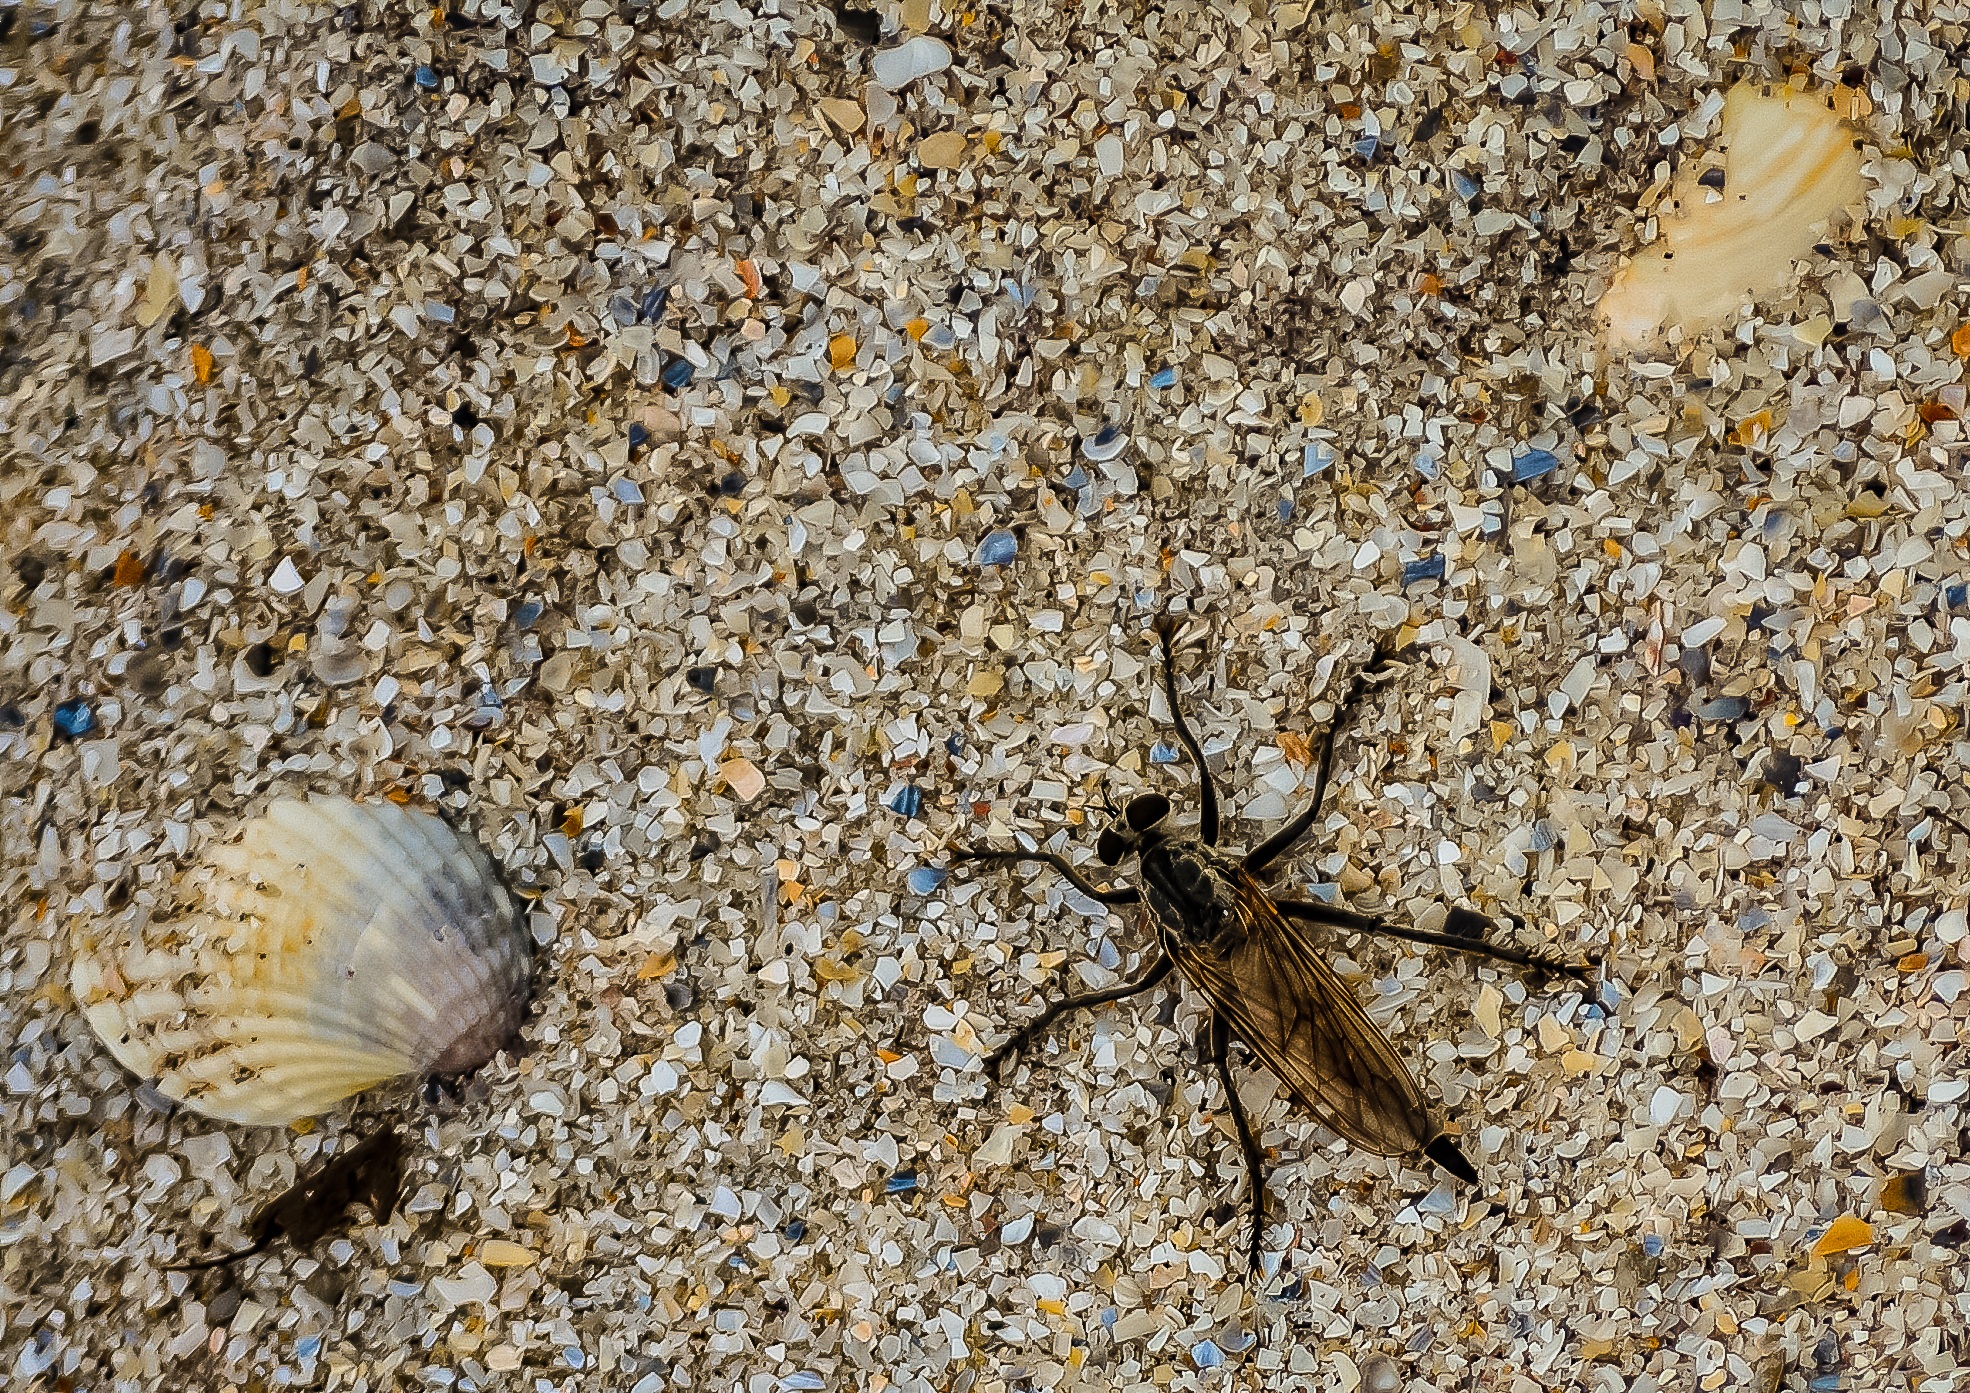
beach, nature, sand, leaf, wildlife, insect, natural, fauna, invertebrate, seashell